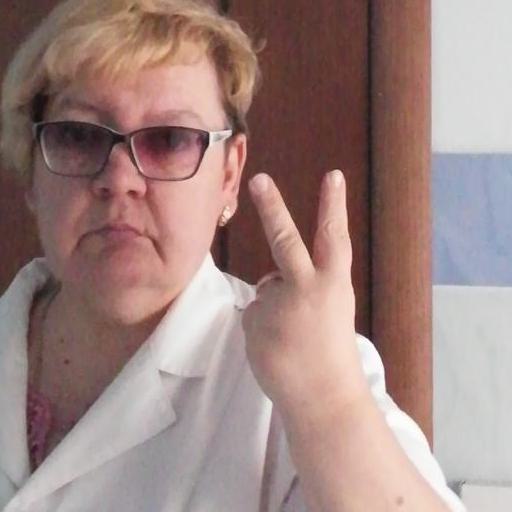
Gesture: peace_inverted